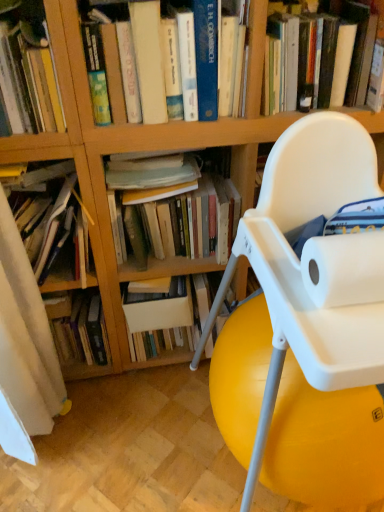
Question: From a real-world perspective, point to a free spot above hardcover books at center, acting as the 2th book starting from the right.
Answer: [(0.486, 0.372)]